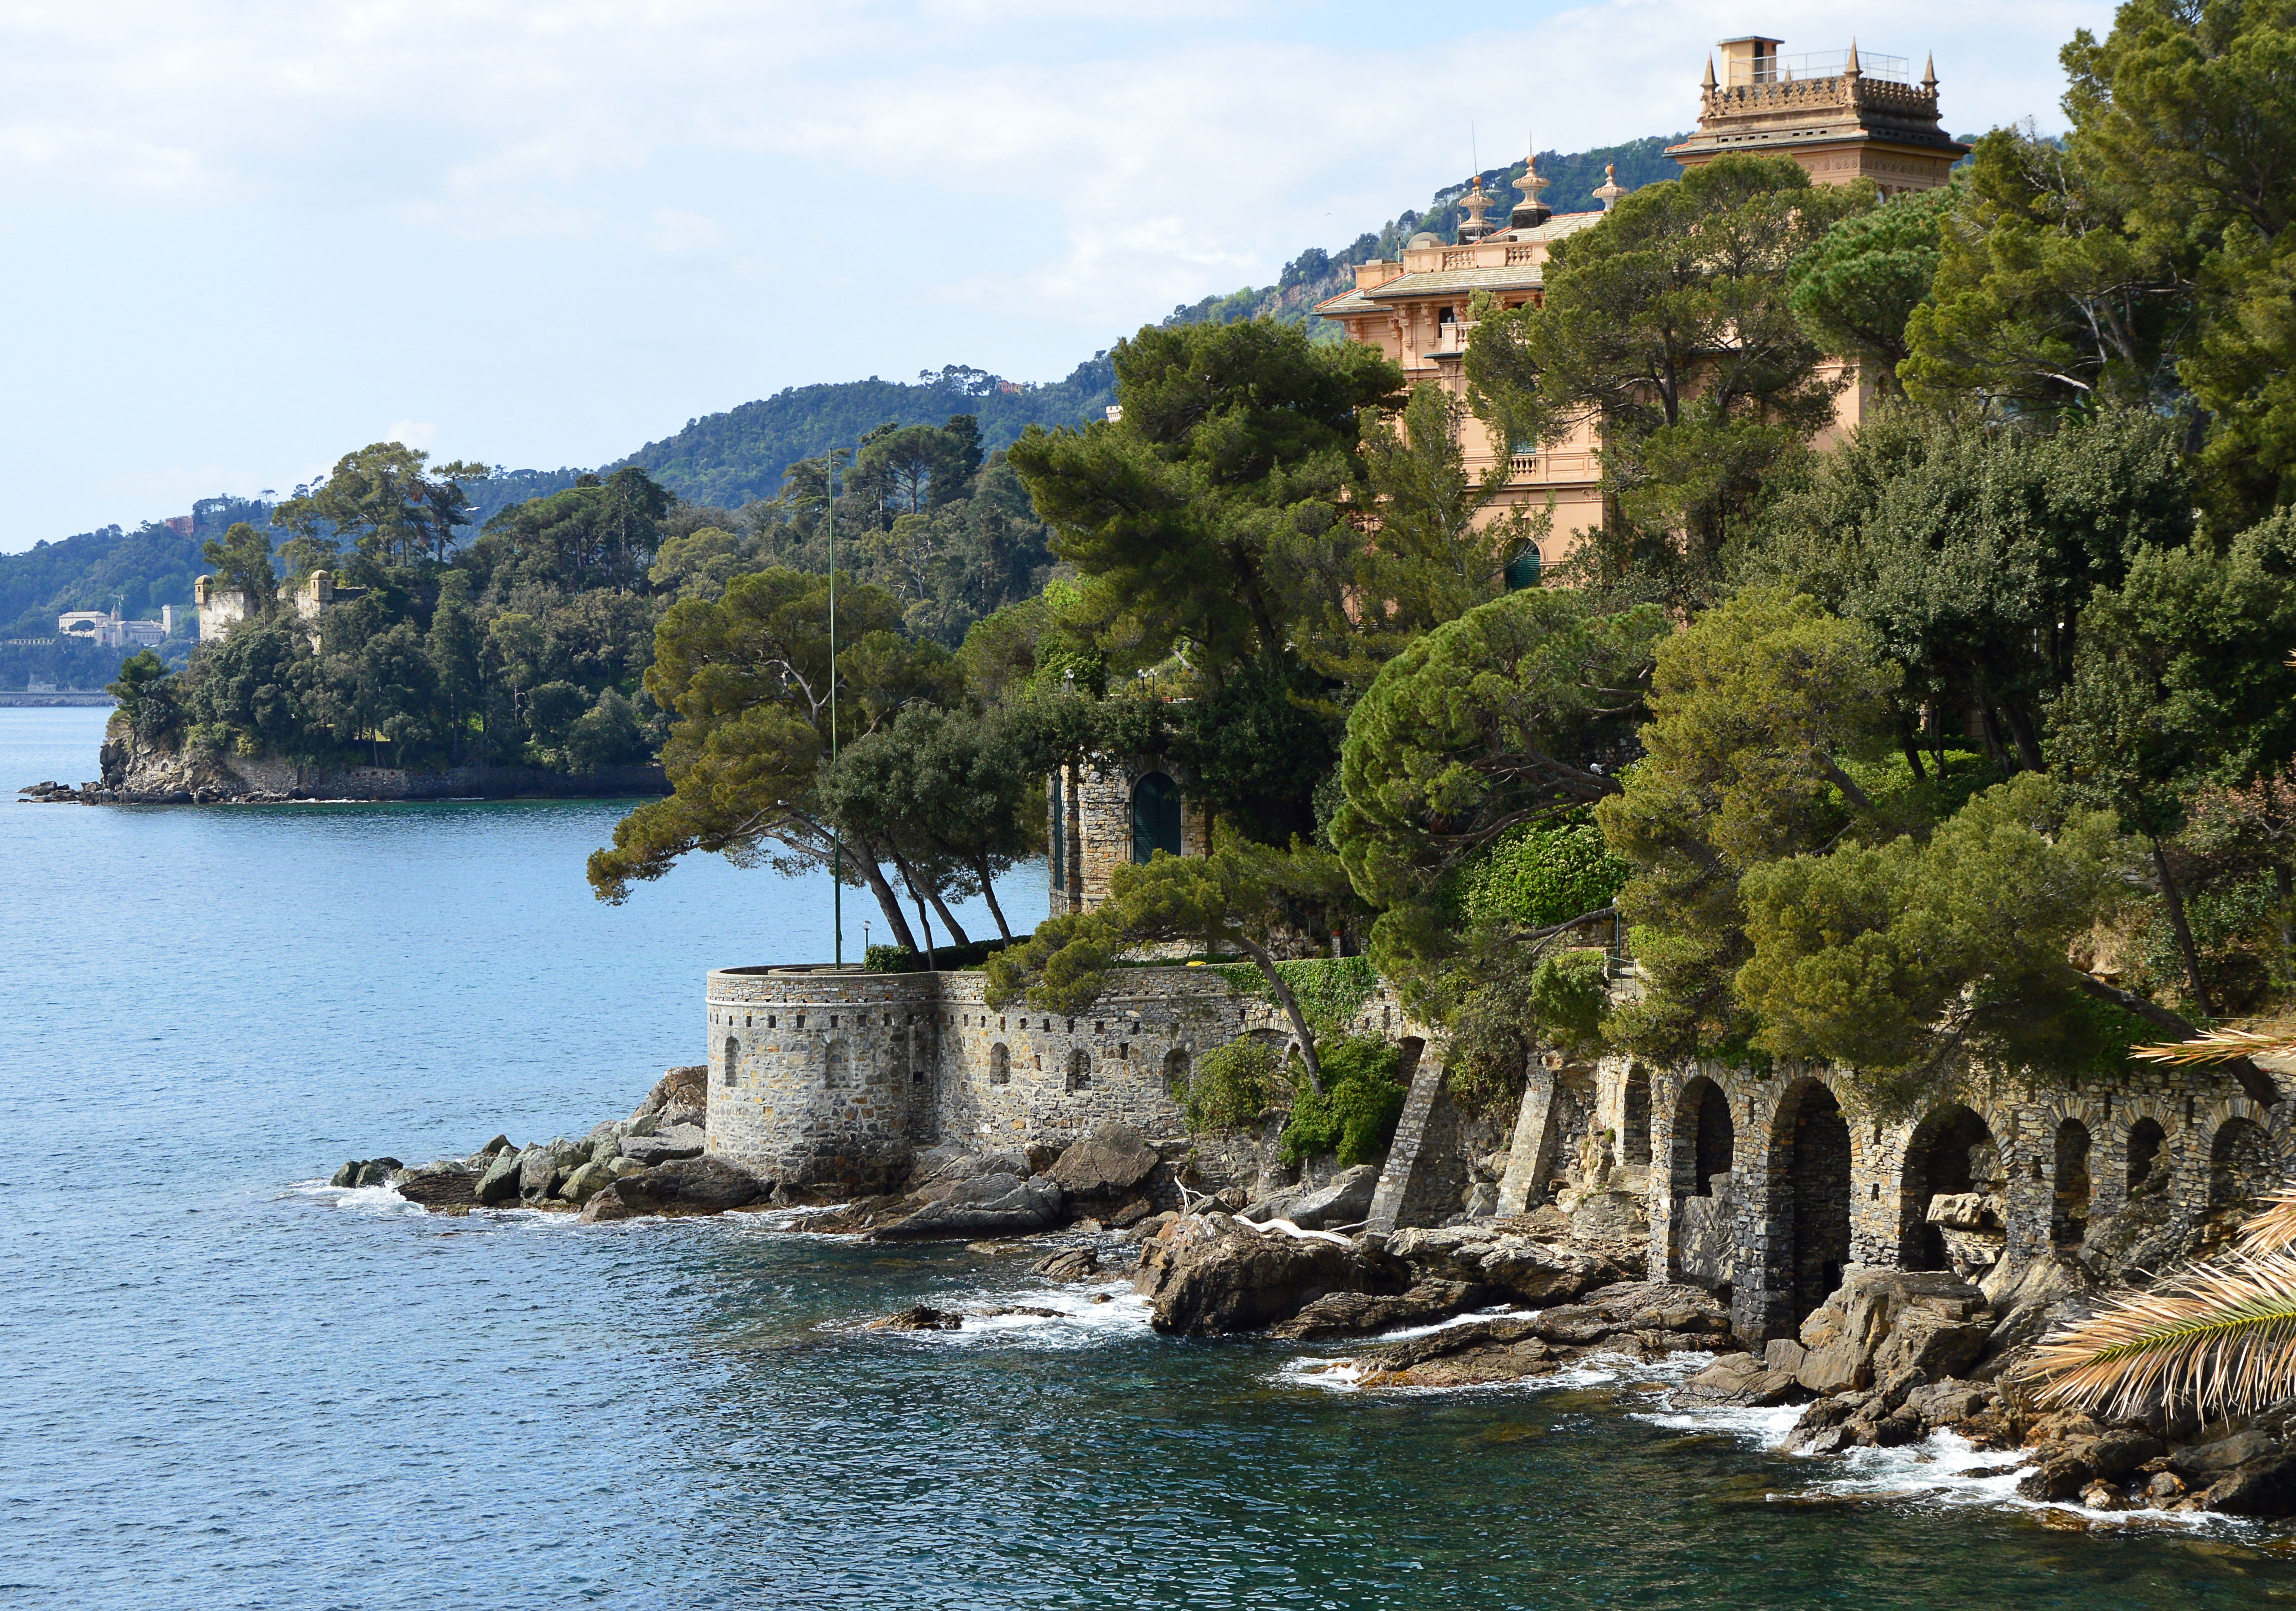
landscape, sea, coast, tree, water, architecture, shore, lake, river, vacation, cliff, cove, mediterranean, holiday, bay, italy, tourism, terrain, body of water, cape